Fujian–Taiwan relationship

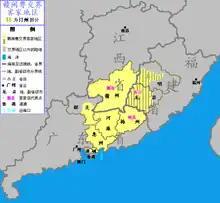
Region of the Hakka at western Fujian. In 1926, over 40,000 Taiwanese had ancestry here.

After 1949, China deployed missiles that could attack Taiwan at any time. Taiwan estimated that there were 1,300 of them, including nearly 100 M-11 missiles deployed at Fujian.